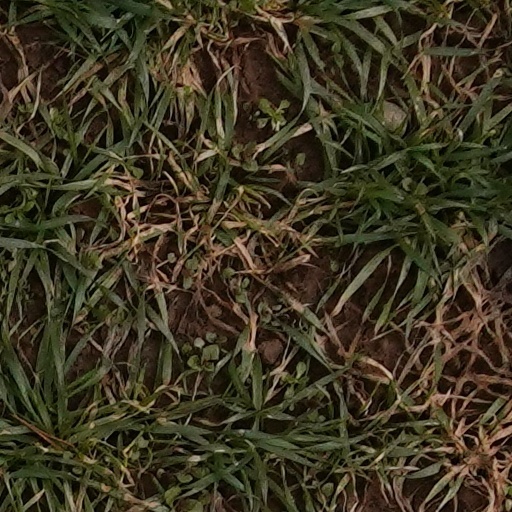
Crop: wheat